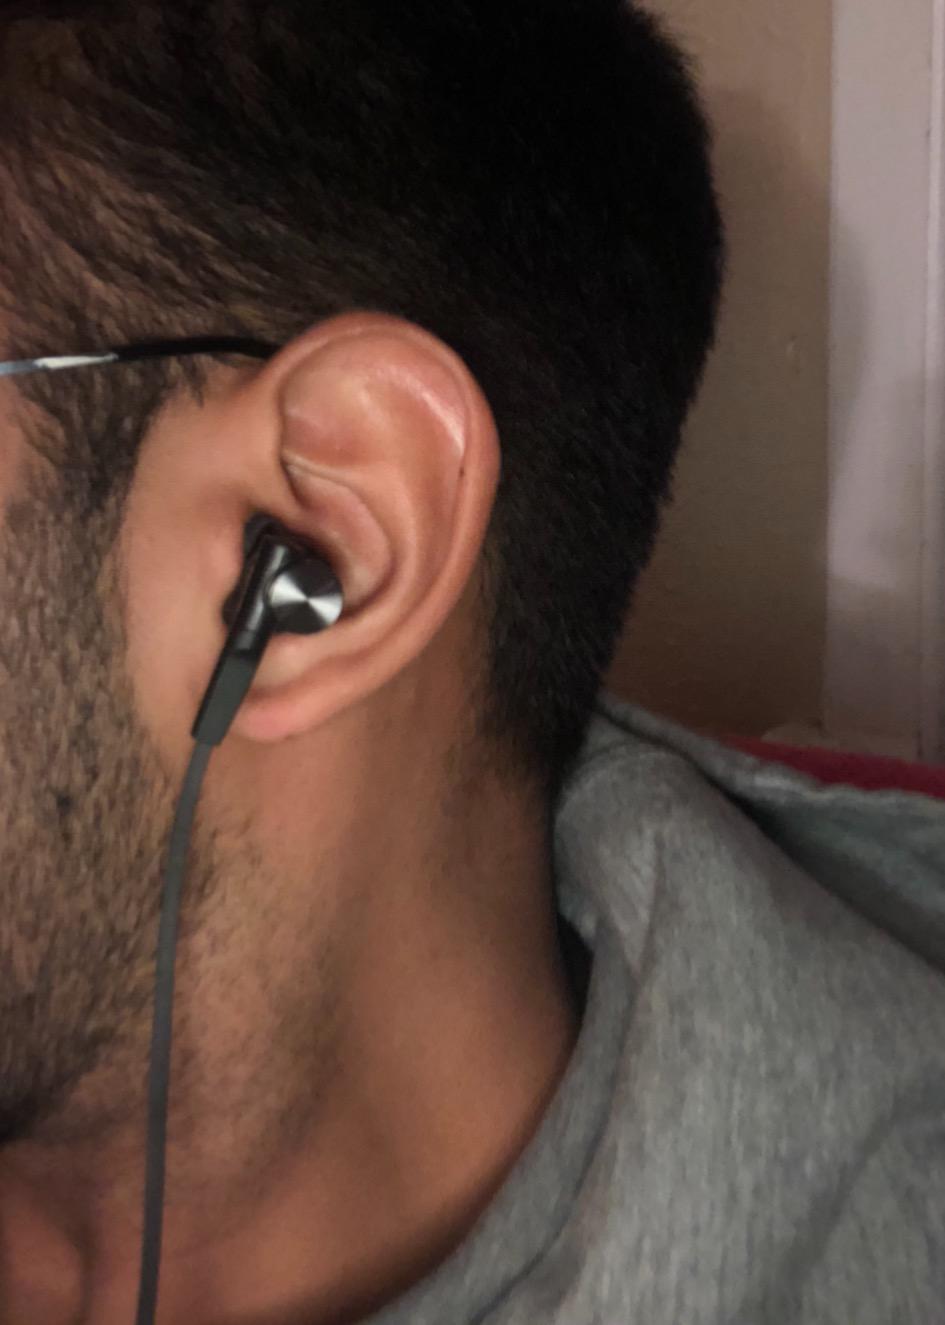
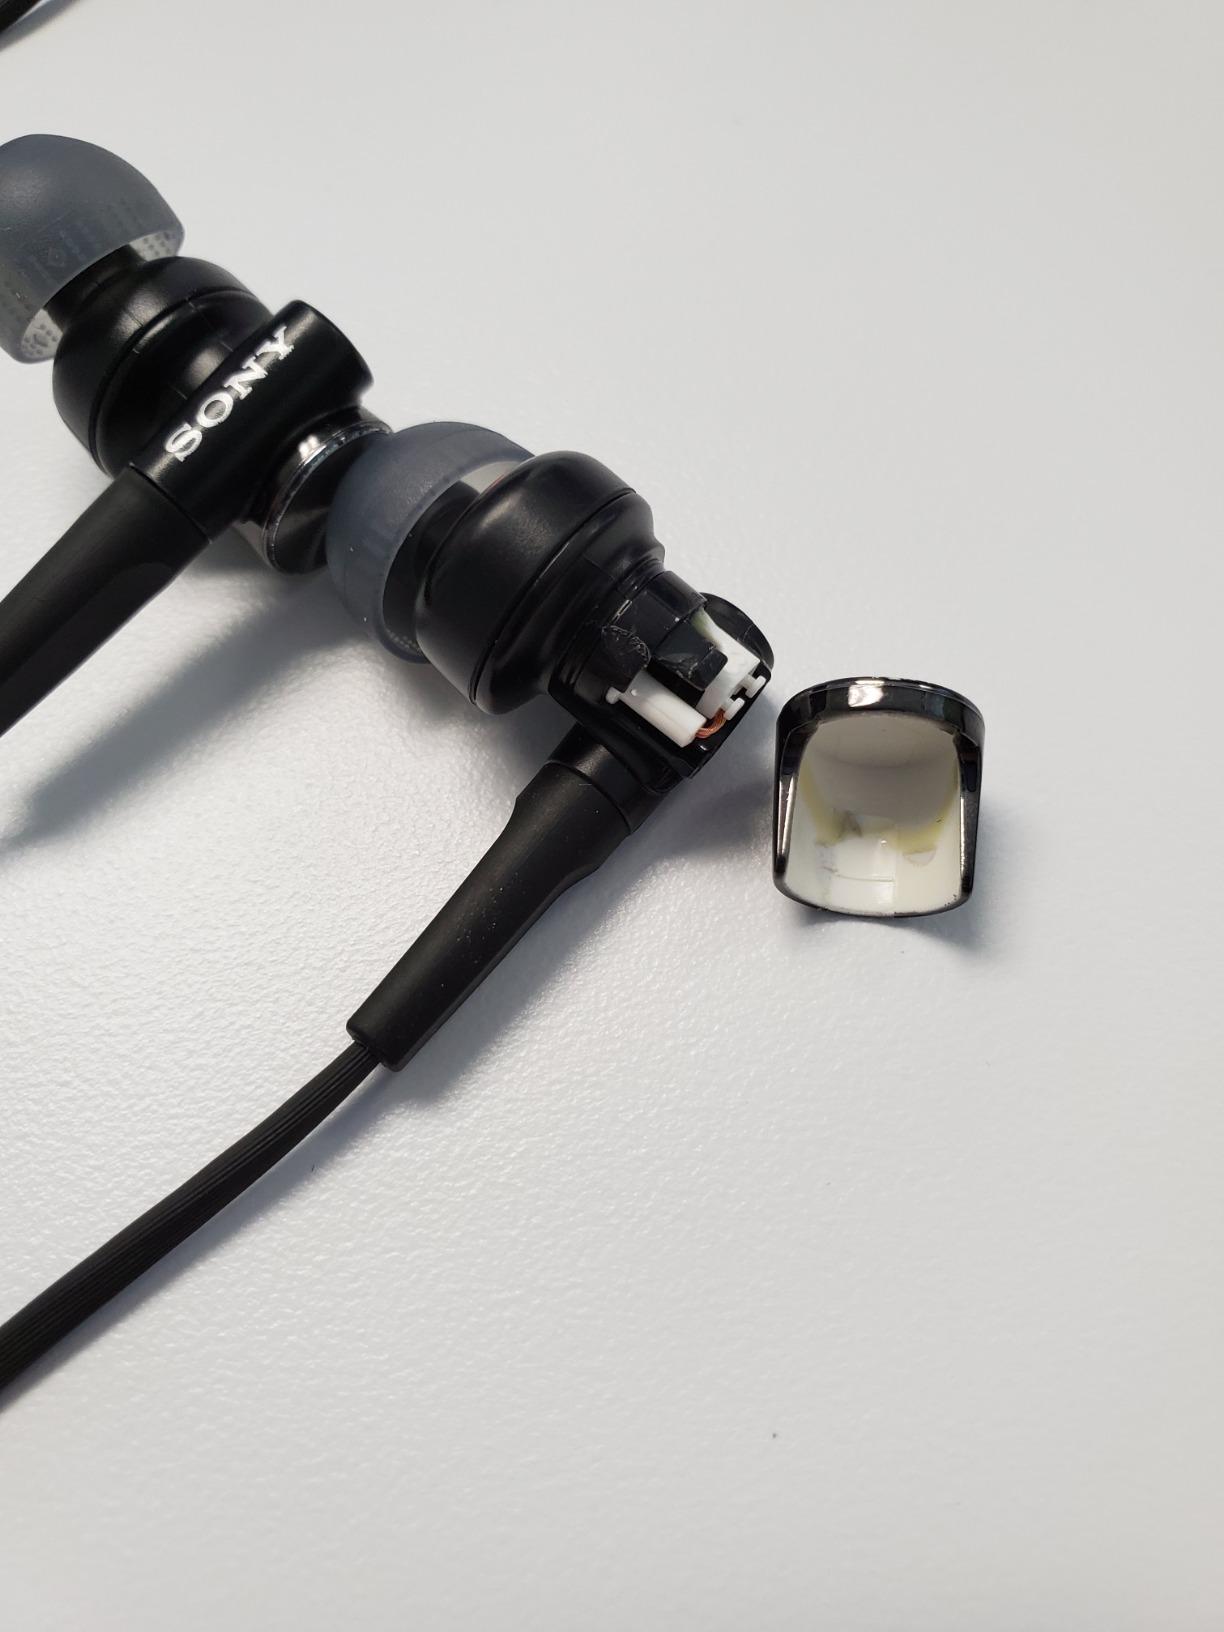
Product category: headphones
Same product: yes